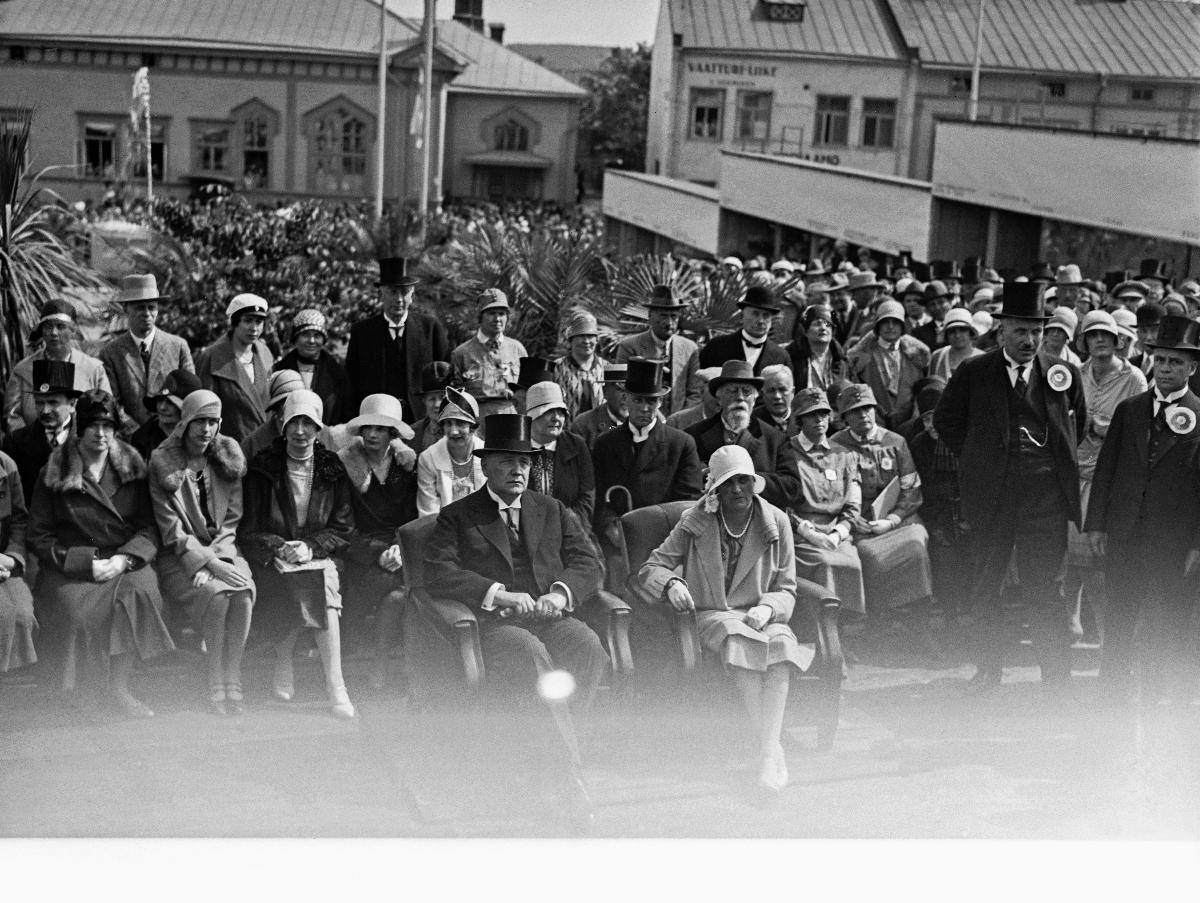
Suomen messut Turussa 1929
Finlands mässa i Åbo 1929; Fair of Finland in Turku 1929
sisällön kuvaus: Suomen messut Turussa 1929. Messujen avajaiset 15.6.1929. Presidentti ja rouva Relander messujen avajaisissa. content description: Fair of Finland in Turku 1929. Opening of the Finnish Fair 15.6.1929. President and Mrs. Relander attending the Opening of the Fair. innehållsbeskrivning: Finlands mässa i Åbo 1929. Öppningen av Finlands mässa 15.6.1929. President och fru Relander vid öppningen av mässan.
Kuvaaja: Sundström, Hugo, kuvaaja
Vuosi: 1929
Paikka: Suomi, Varsinais-Suomi, Turku
Aiheet: Relander, Lauri Kristian; messut (tapahtumat); avajaiset; HBL; marketing; fairs; openings; trade fairs; openings (celebrations); marknadsföring; mässor; öppningar; mässor (evenemang); öppningsceremonier